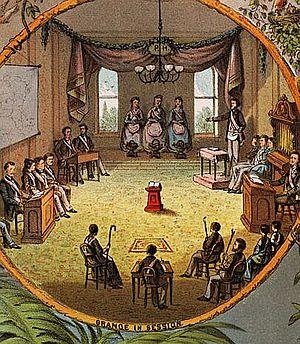
La Grange est un mouvement agrarien américain fondé en 1867 et devenu une organisation fraternelle aux États-Unis, qui encourage les familles à se regrouper pour promouvoir les politiques économiques en faveur du bien-être des communautés agricoles et du progrès de l'agriculture. La Grange, fondée après la Guerre de Sécession en 1867, est l'un des plus anciens groupe de défense de l'Amérique agricoles ayant une portée nationale. La Grange a activement fait pression sur les législatures pour la baisse des tarifs facturés par les chemins de fer et la livraison gratuite du courrier par la Poste en milieu rural.